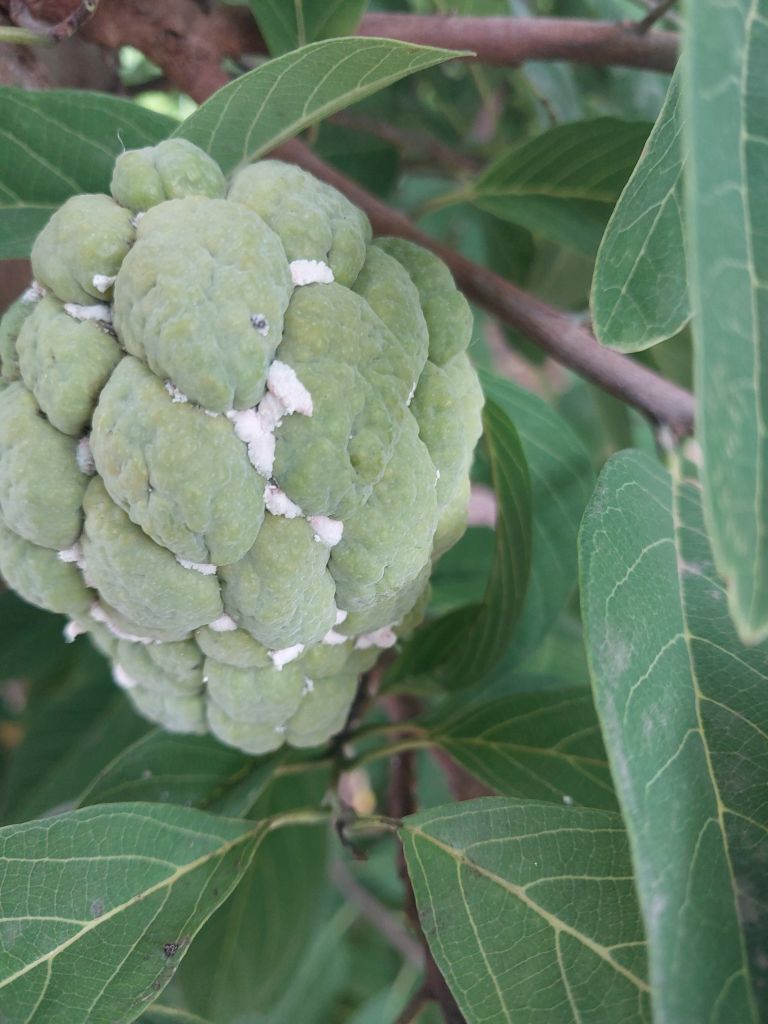
Disease label: Mealy Bug